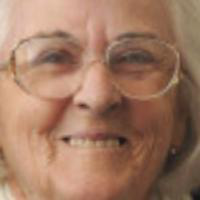
Age group: age 80 +